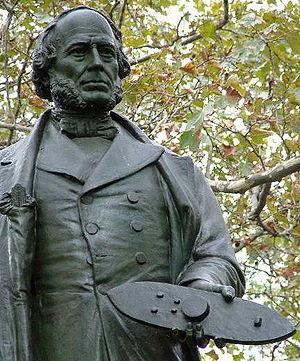
John Ericsson est, comme son frère, Nils Ericson, un inventeur et ingénieur mécanicien américain d'origine suédoise. Après des débuts en demi-teinte en Grande-Bretagne, il effectua l'essentiel de sa carrière aux États-Unis. Il développa par exemple la locomotive Novelty, le moteur Ericsson, le USS Monitor et travailla sur la propulsion à hélices.
Le cuirassé USS Monitor de 1862 est un navire de guerre de l’US Navy qui doit sa célébrité au fait qu'il est le premier à avoir participé à un combat de navires cuirassés, signant par là la fin de l'époque de la marine à voile.